Union Sulphur Company

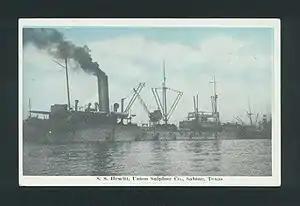
Post Card of SS "Hewitt", Union Sulphur Co. ship

Built in 1914 by the Fore River Shipyard as "Pacific" for the J. S. Emery Steamship Co. She was a 5,400 gross ton bulk carrier. In 1915, she was purchased by the Union Sulphur Co. for $700,000 (~$ in ) and renamed "Hewitt", after company investor Abram Hewitt. She served as the "USS Hewitt" during World War I, from 1917 to 1919.